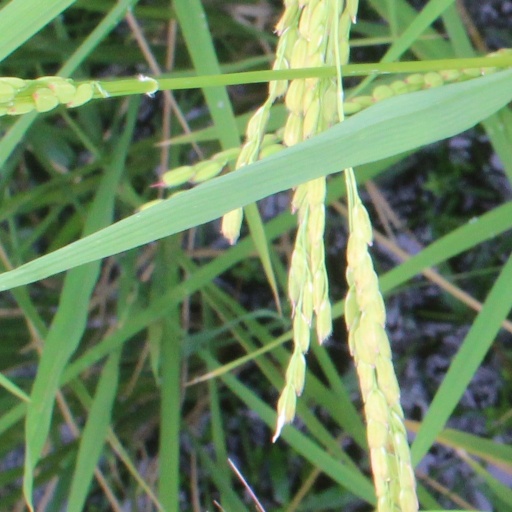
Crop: rice